Tropical cyclones in 2002

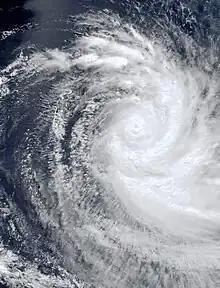
Cyclone Dianne–Jery

The factors that begin to inhibit Southern Hemisphere cyclone formation in March are even more pronounced in April, with the average number of storms formed being hardly half that of March. However, even this limited activity exceeds the activity in the Northern Hemisphere, which is rare, with the exception of the Western Pacific basin. All Pacific typhoon seasons between 1998 and 2016 saw activity between January and April, although many of these seasons saw only weak tropical depressions. By contrast, only two Atlantic hurricane seasons during those years saw tropical cyclone formation during that period. With the combination of the decreasing temperatures in the Southern Hemisphere and the still-low temperatures in the Northern Hemisphere, April and May tend to be the least active months worldwide for tropical cyclone formation.